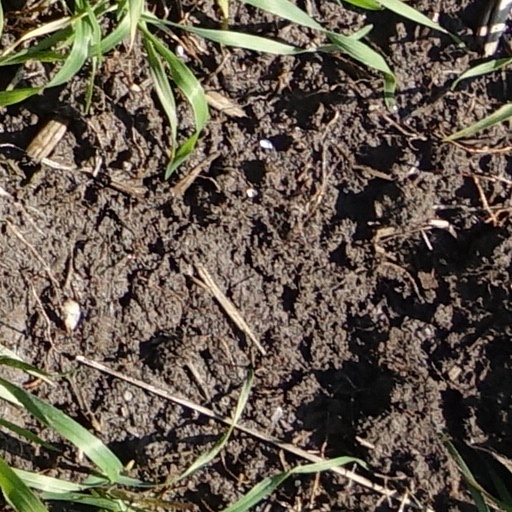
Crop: wheat